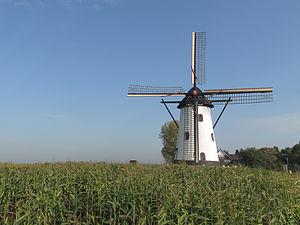
Meeuwen est un village néerlandais de 764 habitants, situé dans la commune d'Altena dans la province du Brabant-Septentrional, dans le Pays de Heusden et d'Altena.